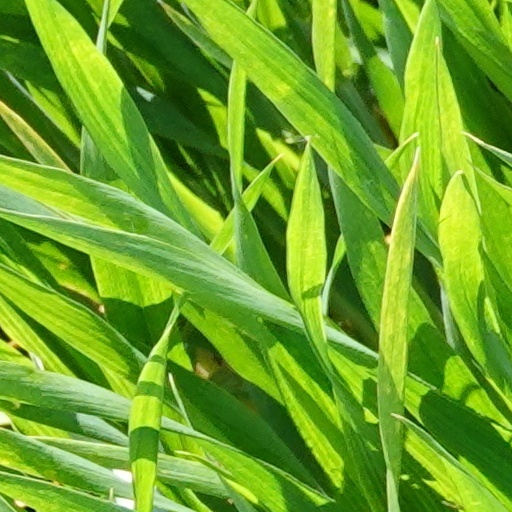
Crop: wheat